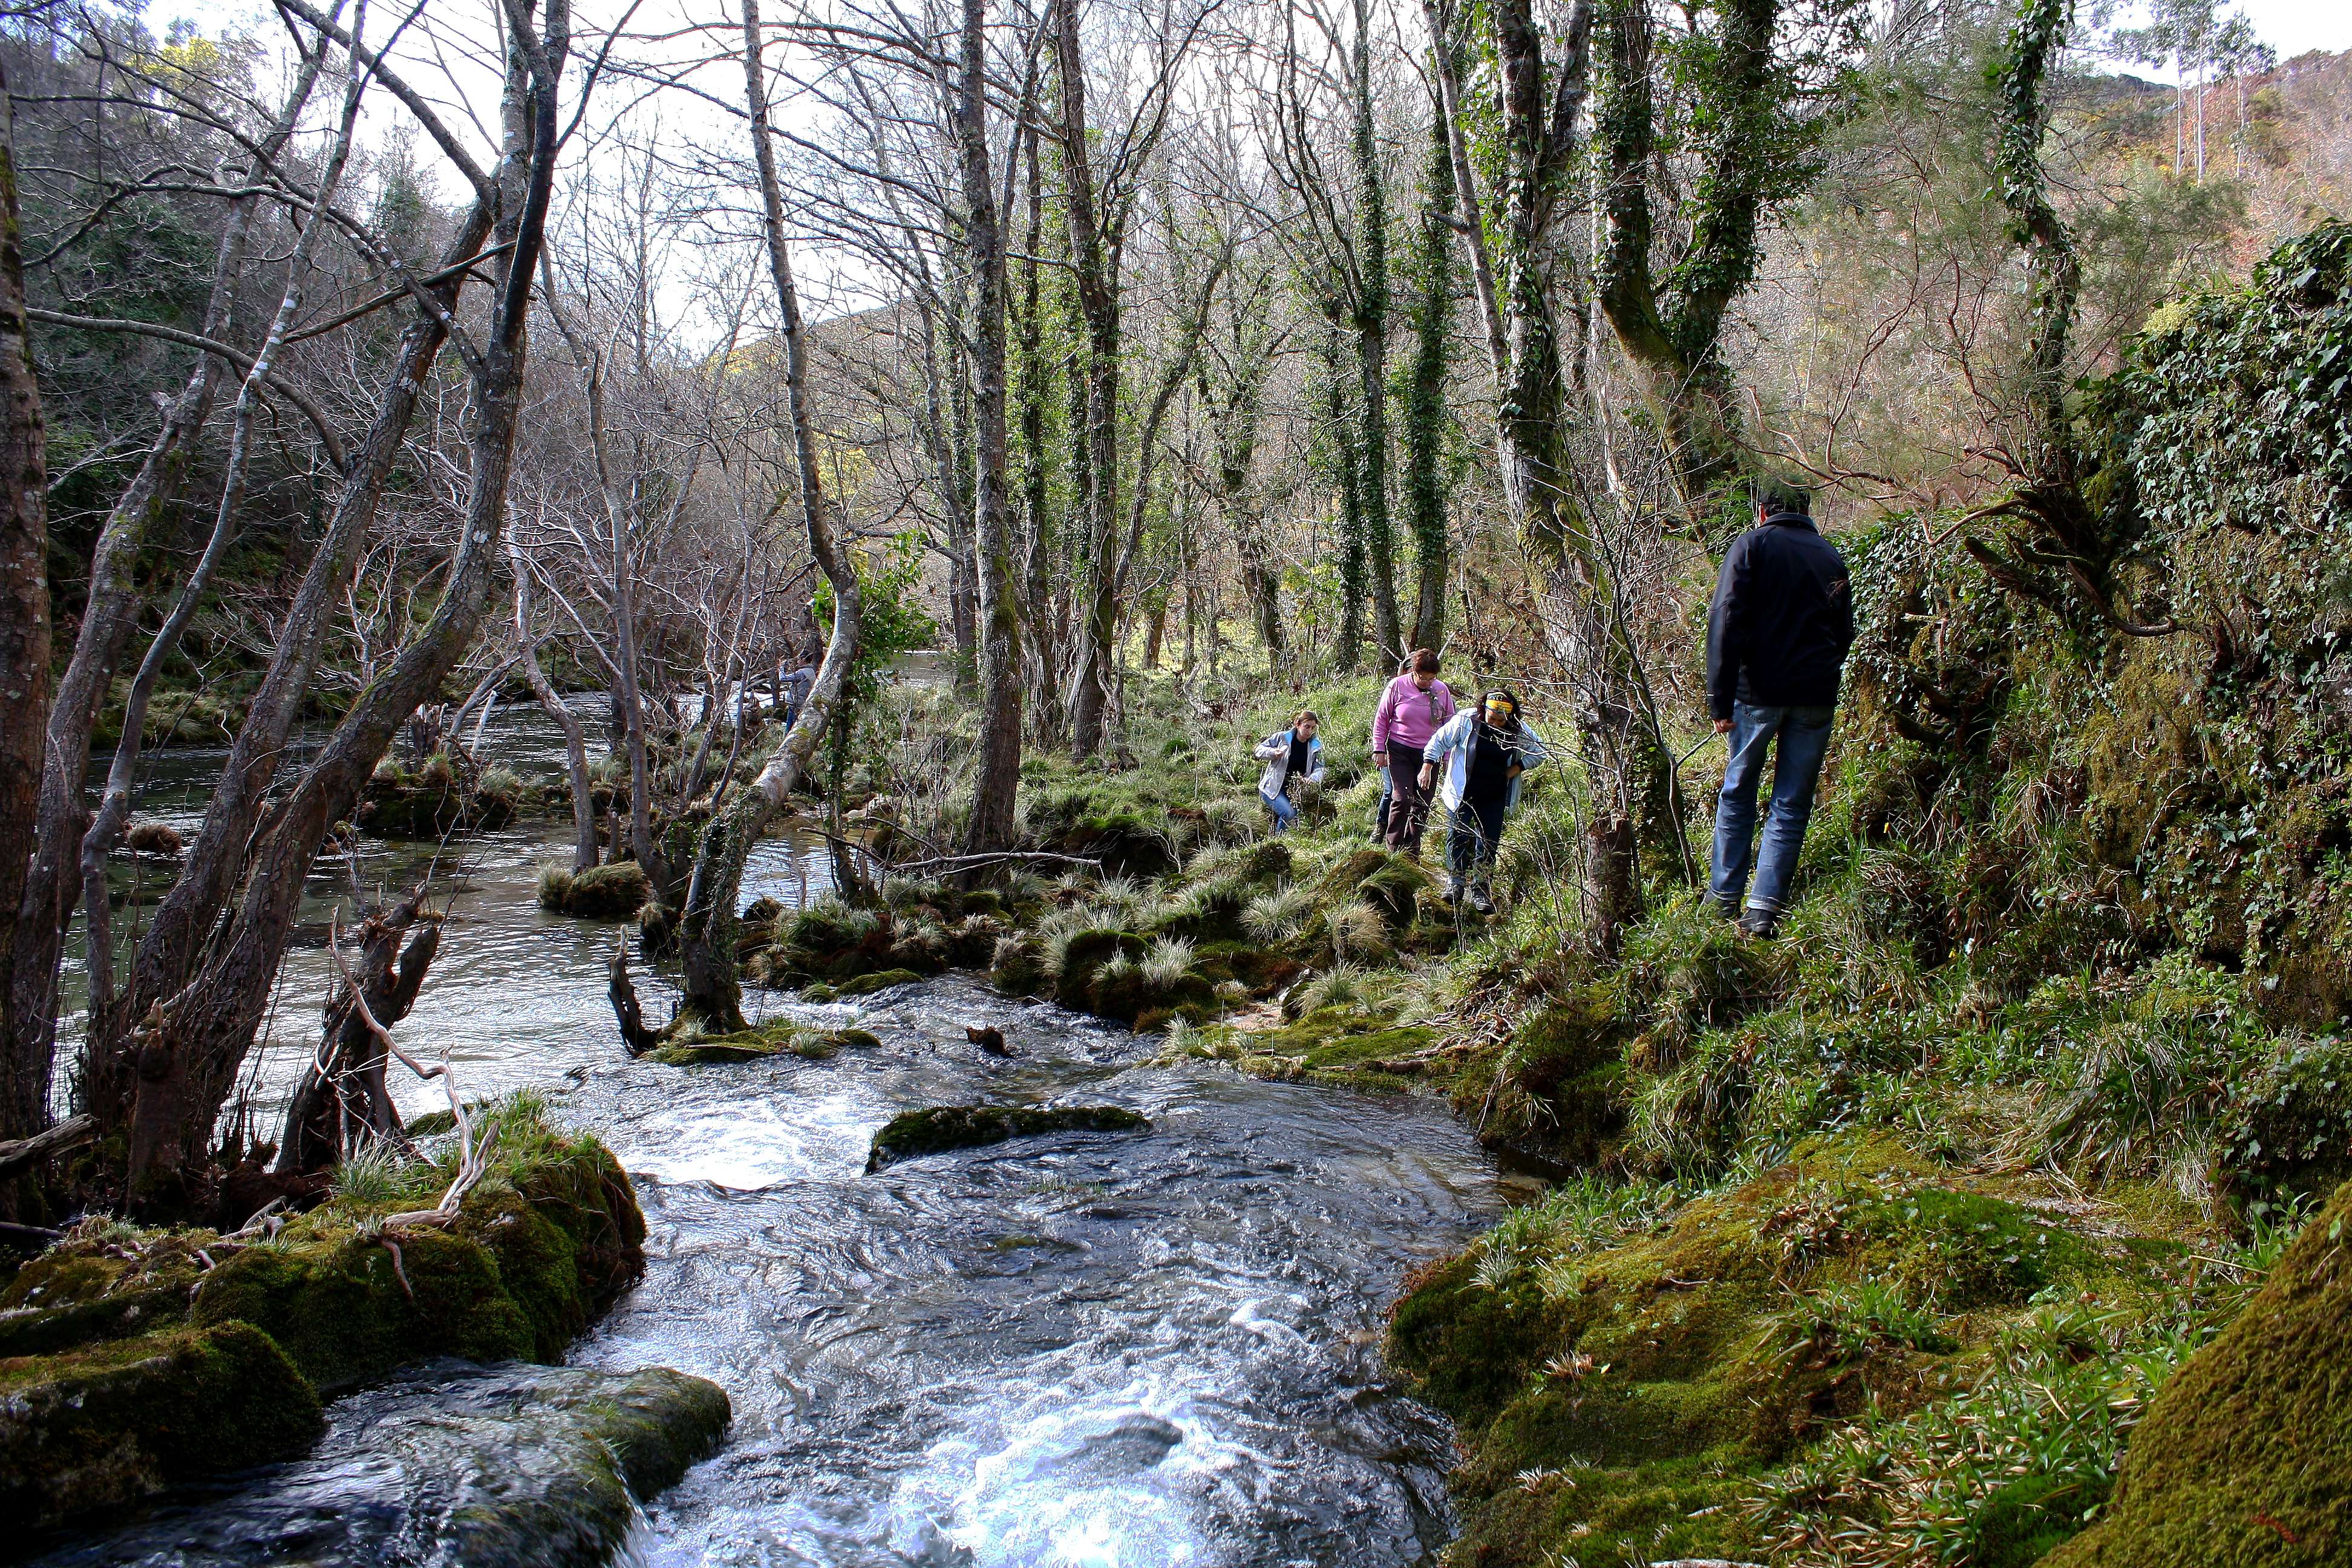
tree, forest, wilderness, walking, trail, adventure, river, stream, spain, rainforest, ravine, espaa, galicia, pontevedra, woodland, habitat, water feature, ecosystem, ggl1, alama, canoneos1000d, rioverdugo, racelo, geographical feature